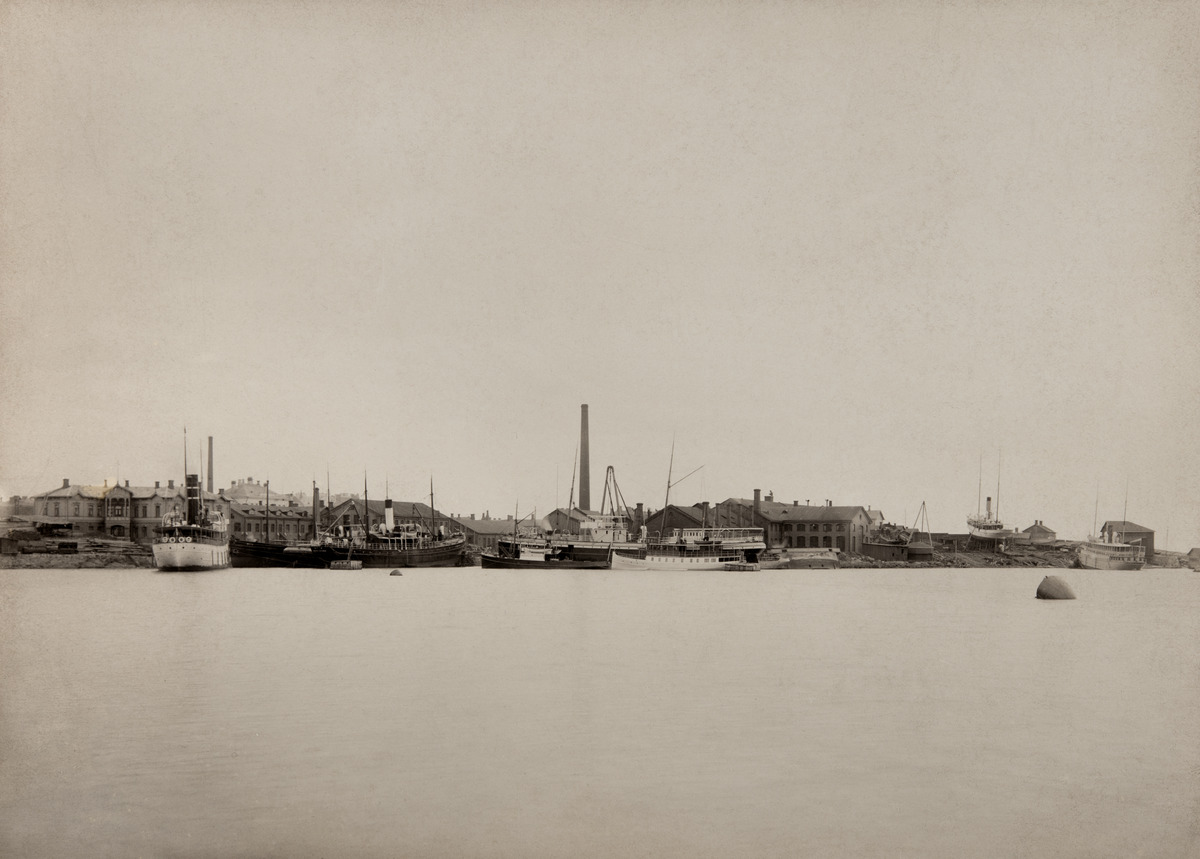
Näkymä Hietalahden telakalle mereltä, laivoja ja telakan rakennuksia
sisällön kuvaus: Näkymä Hietalahden telakalle mereltä, laivoja ja telakan rakennuksia. mustavalkoinen
Ajankohta: kuvausaika 1890 -luku
Paikka: Suomi, Uusimaa, Helsinki, Jätkäsaari Helsinki
Aiheet: satamat, telakat, laivat, tiilirakennukset, savupiiput, rannat